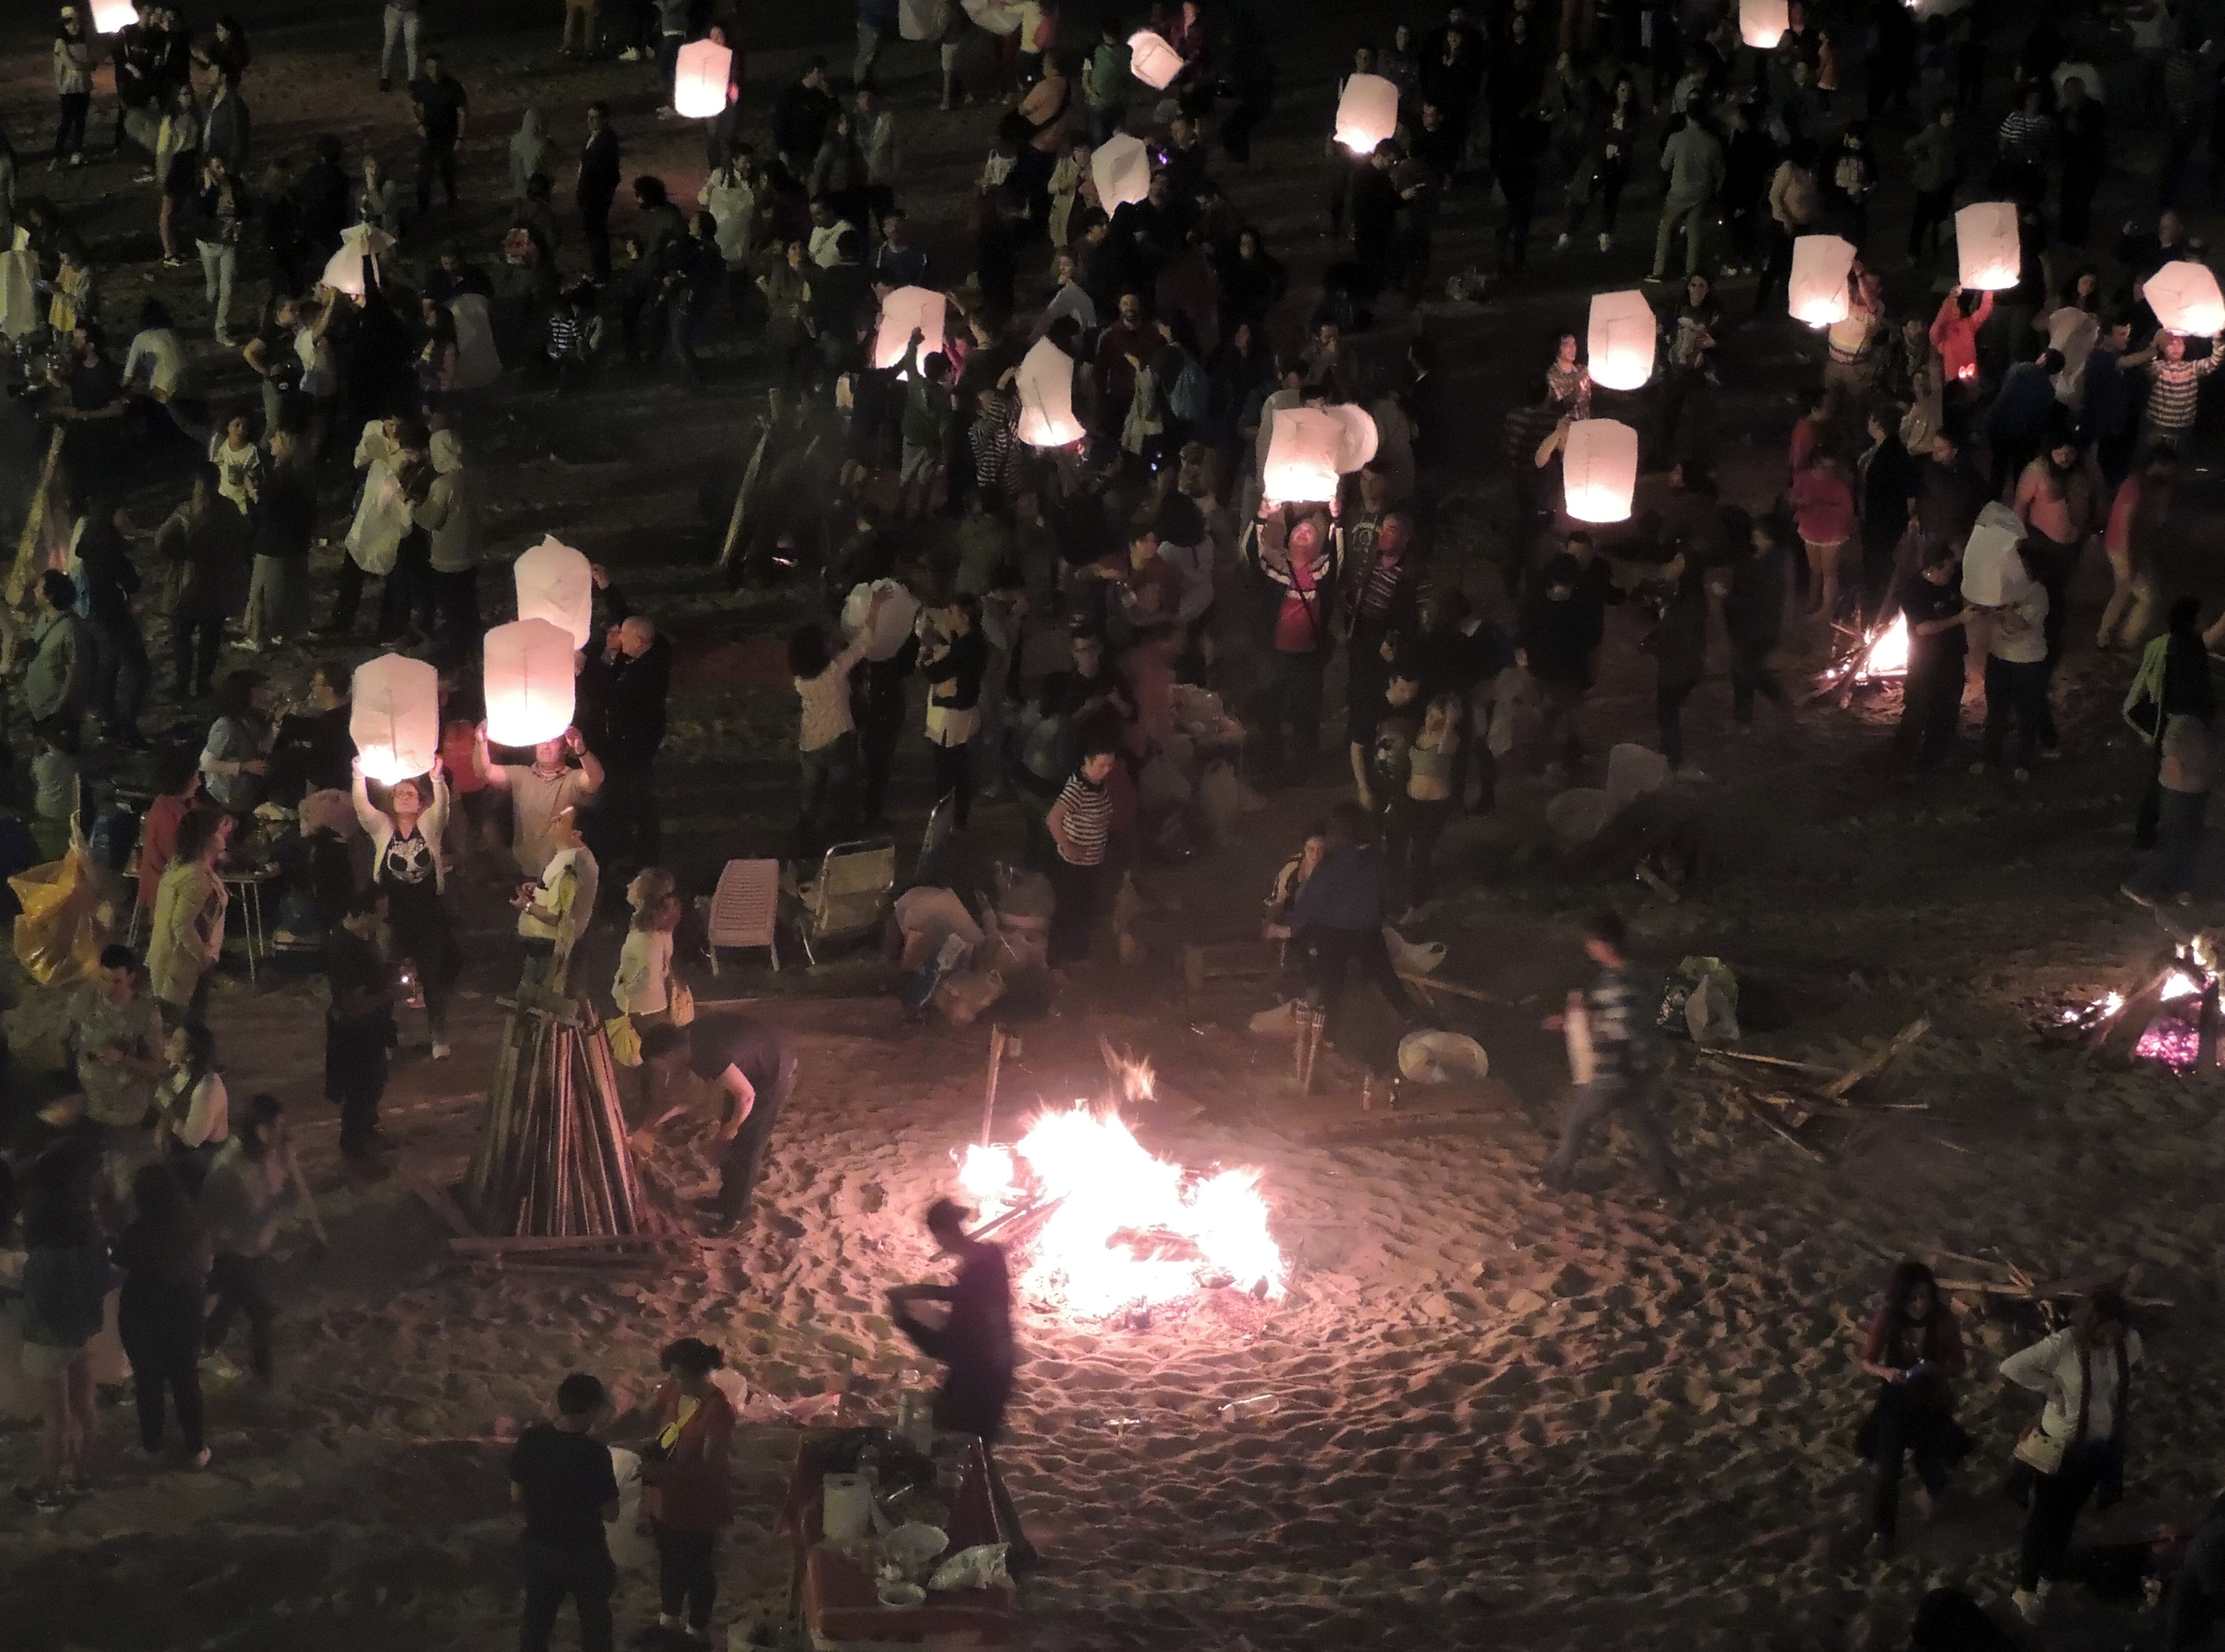
crowd, screenshot